Nuclear safety and security

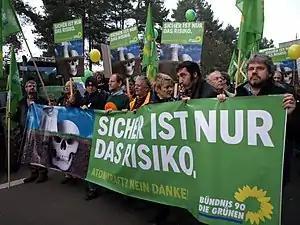
Anti-nuclear protest near nuclear waste disposal centre at Gorleben in northern Germany

Governments around the world are considering a range of waste management and disposal options, usually involving deep-geologic placement, although there has been limited progress toward implementing long-term waste management solutions. This is partly because the timeframes in question when dealing with radioactive waste range from 10,000 to millions of years, according to studies based on the effect of estimated radiation doses.